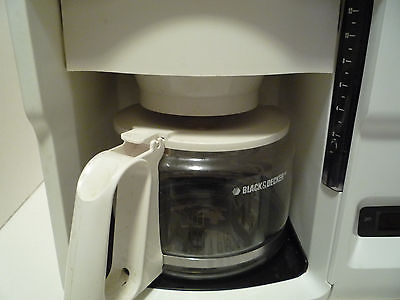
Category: coffee maker